Saint-Philippe du Roule station

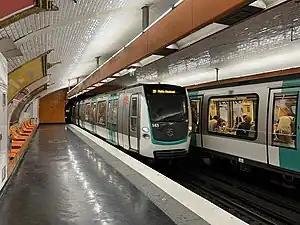
MF 01 rolling stock at Saint-Philippe du Roule

Saint-Philippe du Roule is a station on line 9 of the Paris Métro. The station opened on 27 May 1923 with the extension of the line from Trocadéro to Saint-Augustin. The village of Roule, which became a suburb in 1722, was a small locality called "Romiliacum" by Frédégaire, "Crioilum" by Saint Eligius, then "Rolus" in the 12th century.